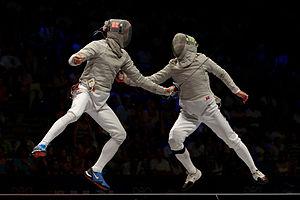
Le Russe Veniamin Reshetnikov (à gauche) affronte son compatriote Nikolay Kovalev en finale du sabre masculin aux championnats du monde d'escrime 2013 au Syma Hall à Budapest, le 10 août 2013. Română: Sabrerul rus Veniamin Reșetnikov (stânga) o întâlneşte pe conaționalul Nikolai Kovalev (dreapta) în finale la Campionatele Mondiale de scrimă de la Budapesta.